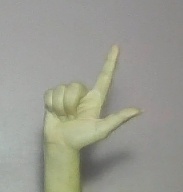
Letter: laam